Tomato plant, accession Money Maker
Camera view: bottom (45 deg); turntable rotation: 60 degrees
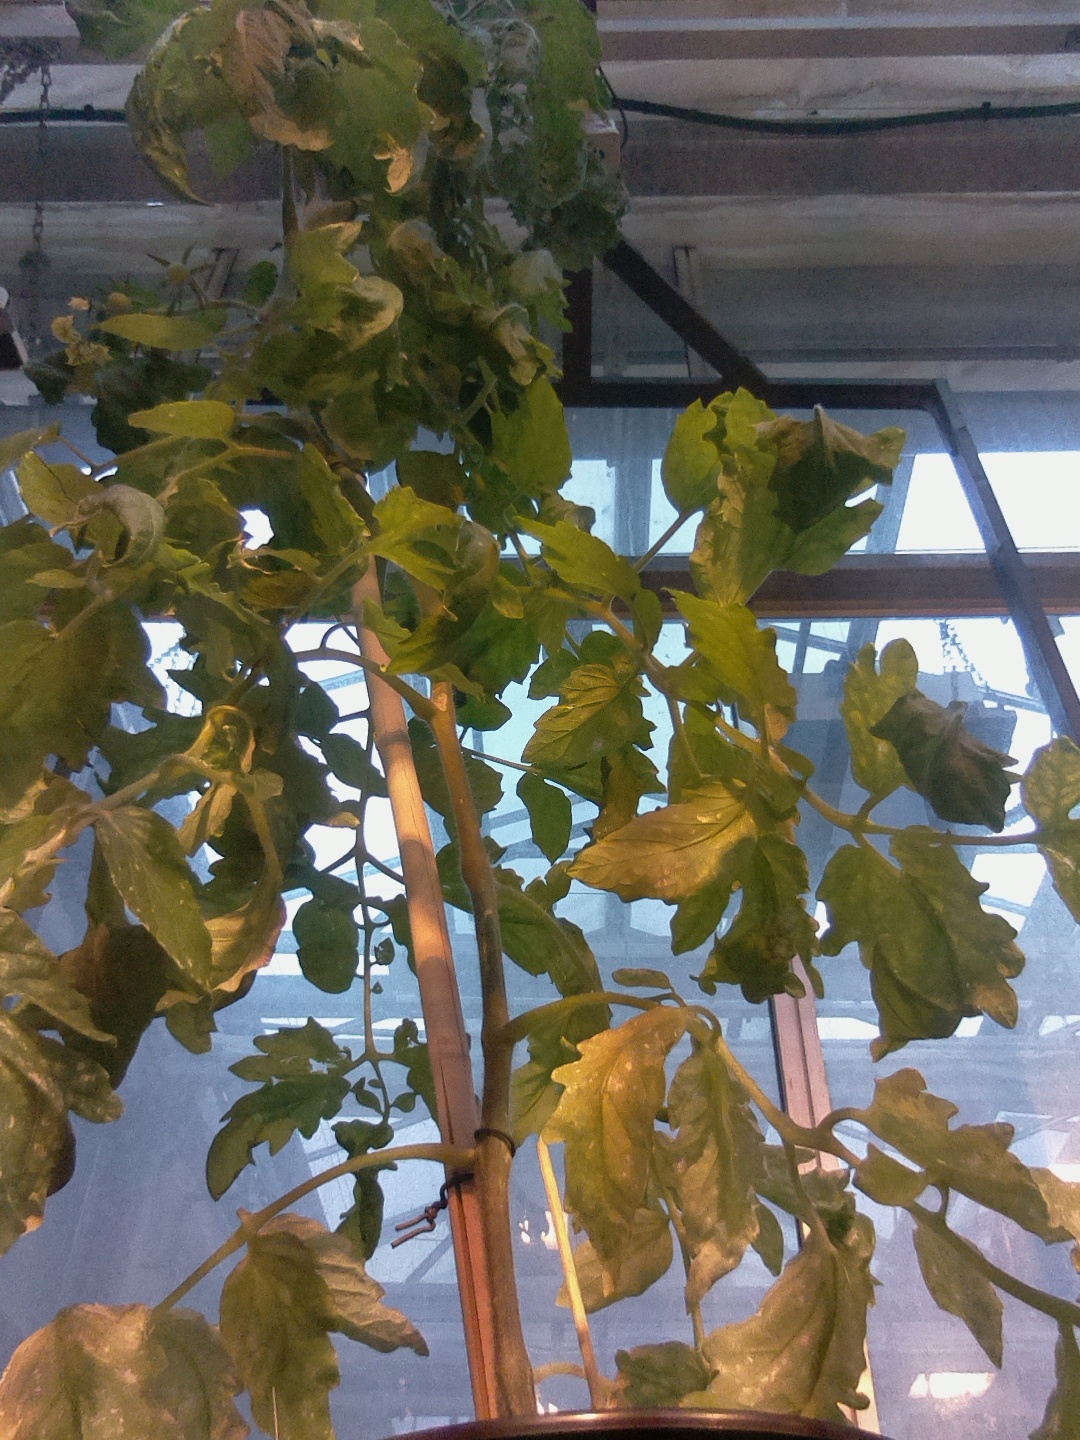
BBCH growth stage 71: 10%-20% of final fruit size